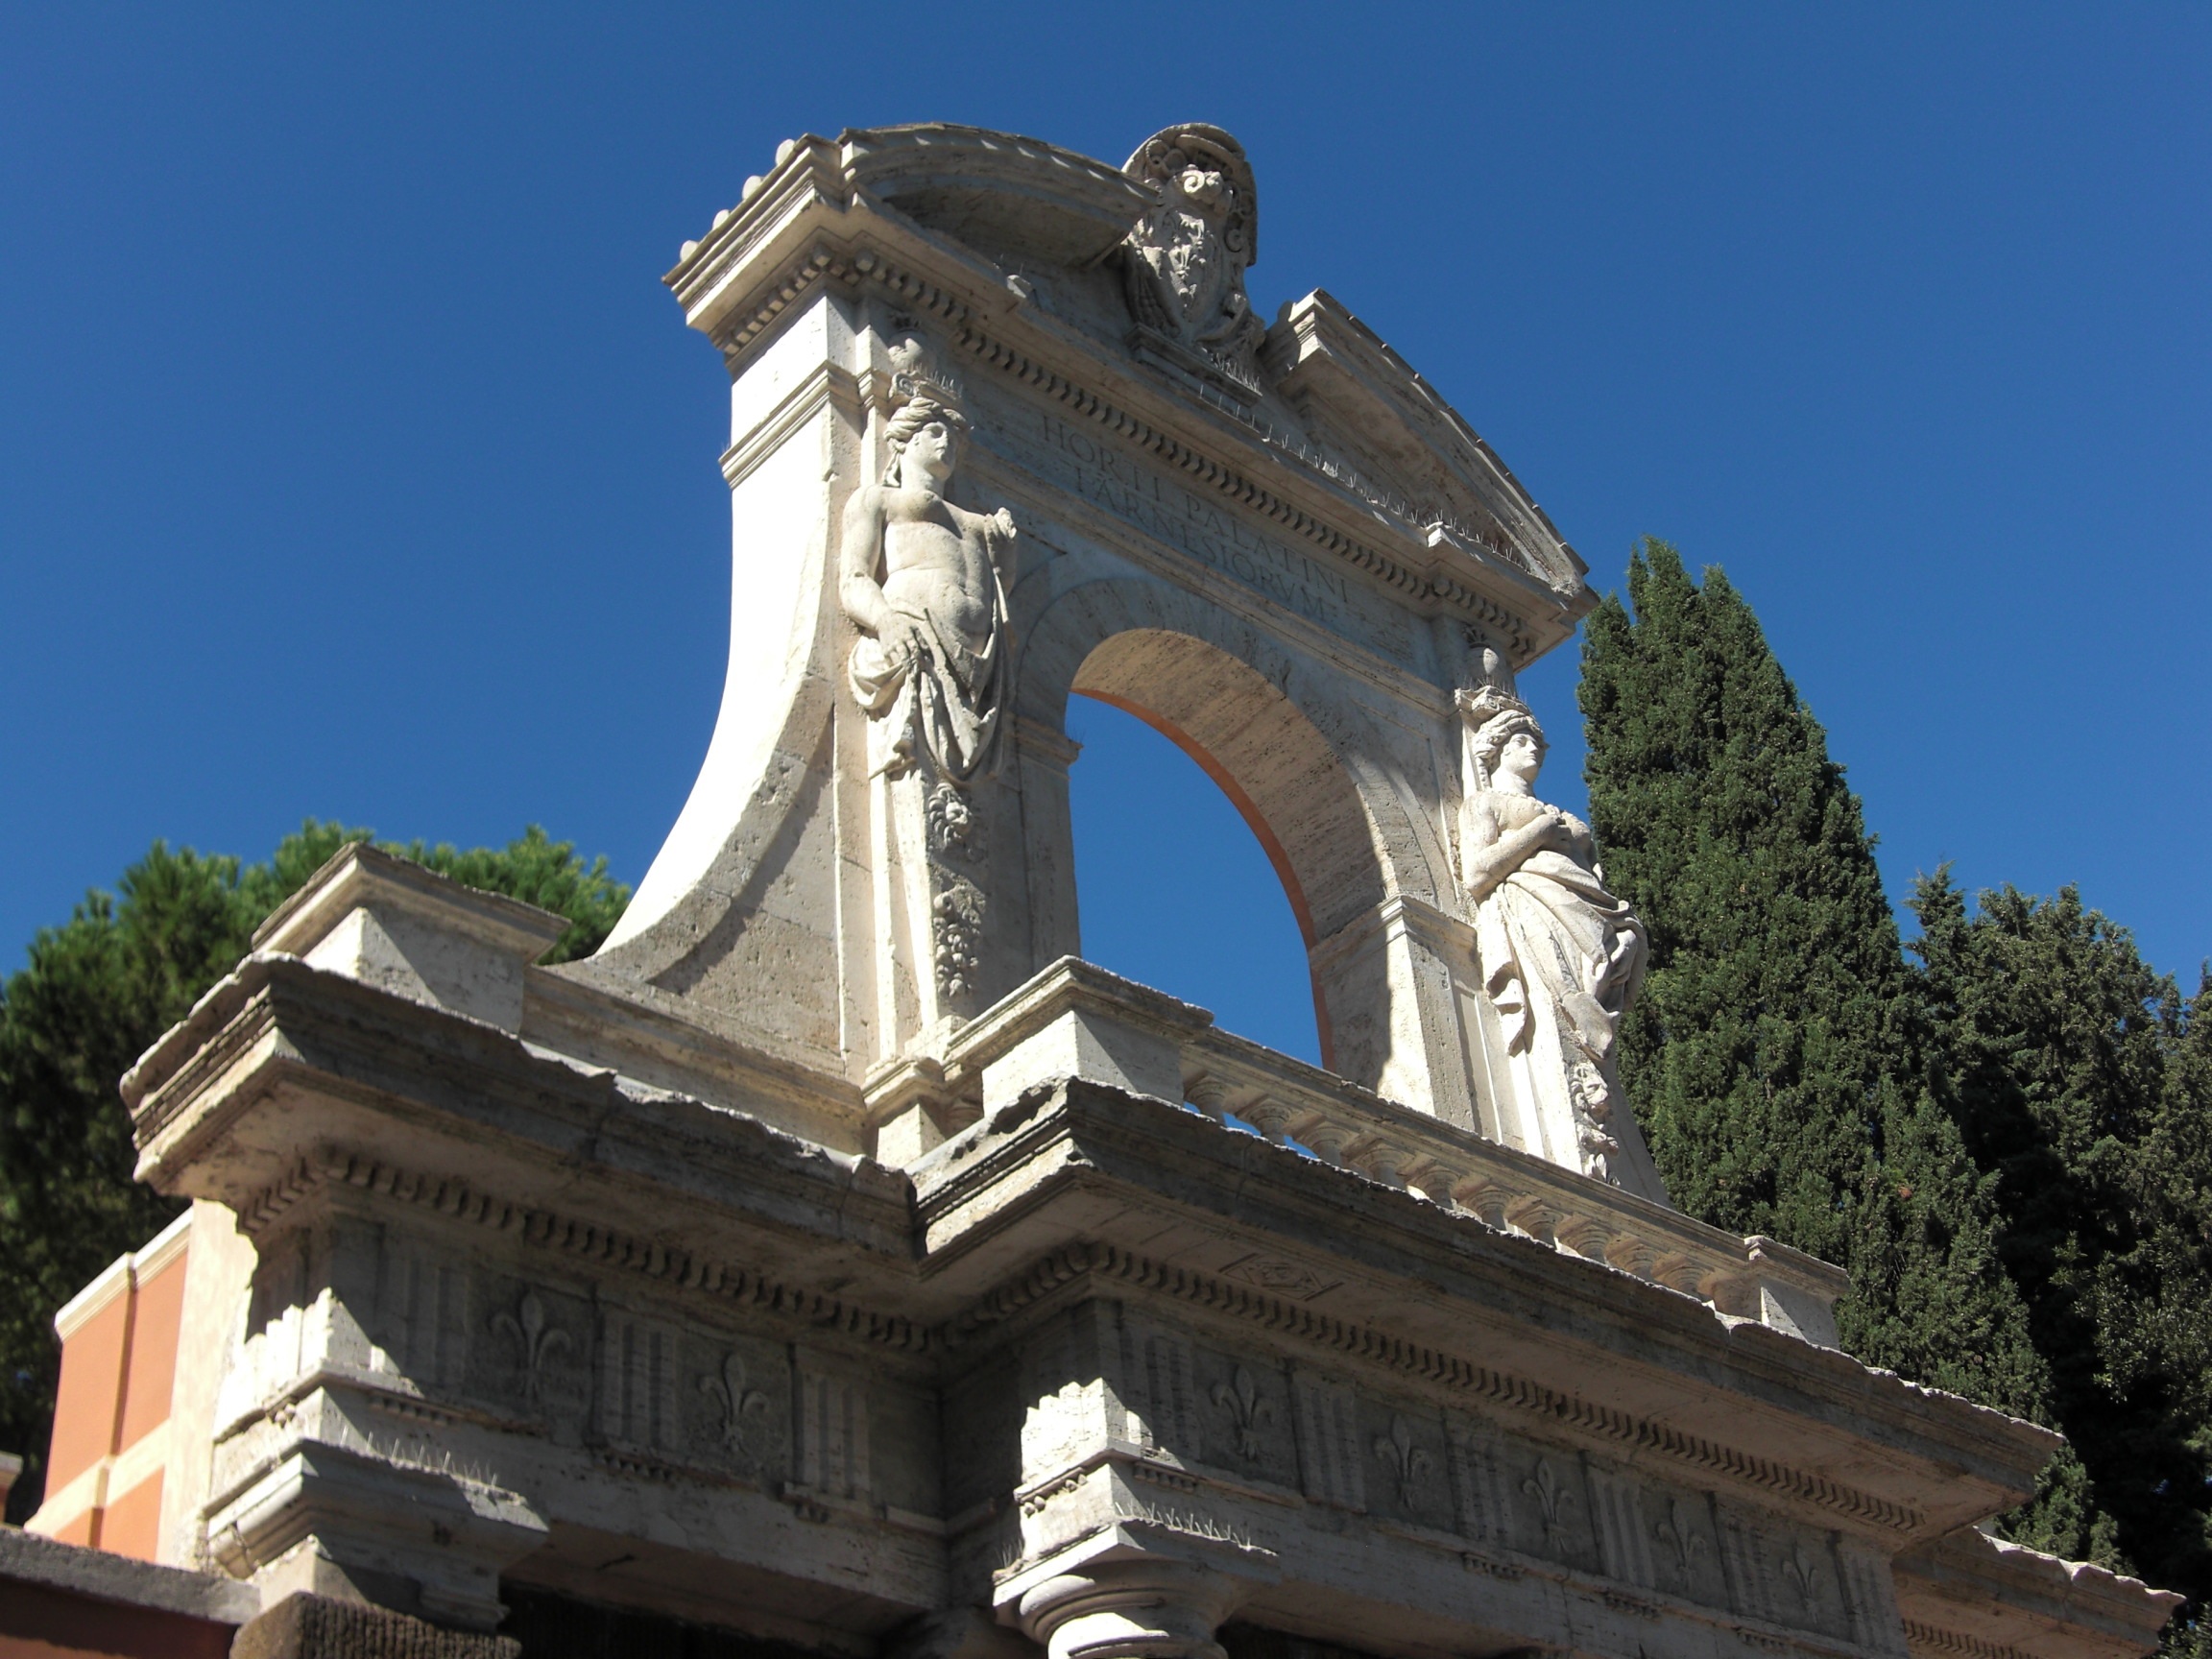
architecture, building, old, monument, statue, arch, tower, landmark, italy, place of worship, bell tower, rome, temple, romans, historically, historic site, ancient history, santa bonaventura